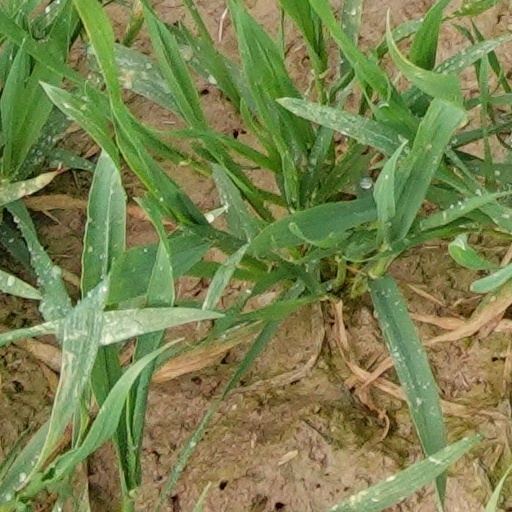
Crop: wheat